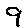
Label: 9